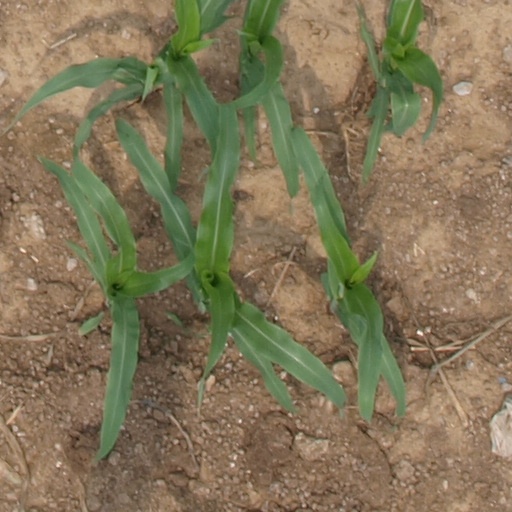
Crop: maize; corn